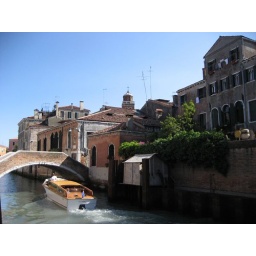
No cars in Venice - all taxis are boats